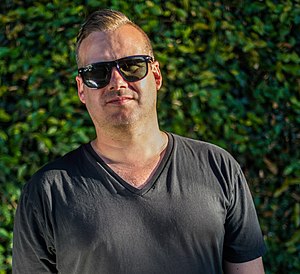
Jonas Jeberg
Jonas Jeberg er en dansk sangskriver og musikproducer. Han har bl.a. produceret for internationale artister som Kylie Minogue, Chris Brown, Nicki Minaj, The Pussycat Dolls, Jessie J, Jason Derulo, Pixie Lott, Kelly Rowland, Sugababes, Demi Lovato, og Shayne Ward.